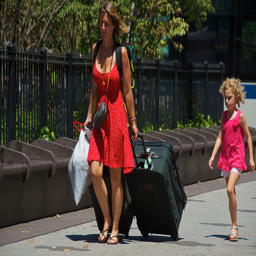
a woman and girl walking on street with luggage next to a fence.
A woman with luggage and a girl walking on the sidewalk.
A mother and daughter carrying luggage for travelingm
A woman and child walking down the street with a suitcase.
A woman pulling two suitcases next to a girl on a sidewalk.